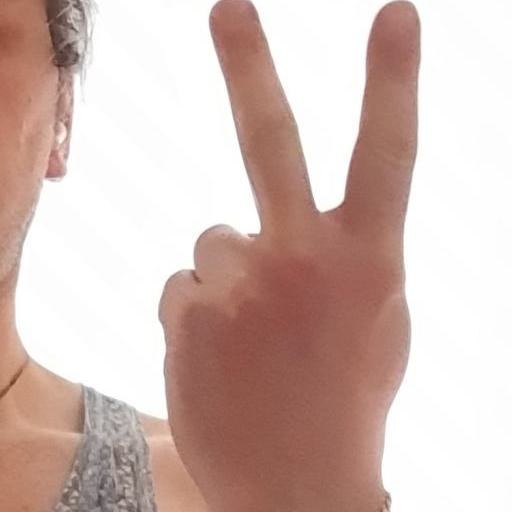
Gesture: peace_inverted